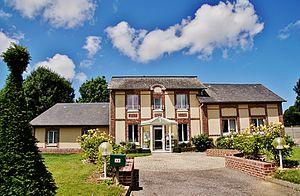
La Mairie
Ingouville est une commune française située dans le département de la Seine-Maritime en région Normandie.